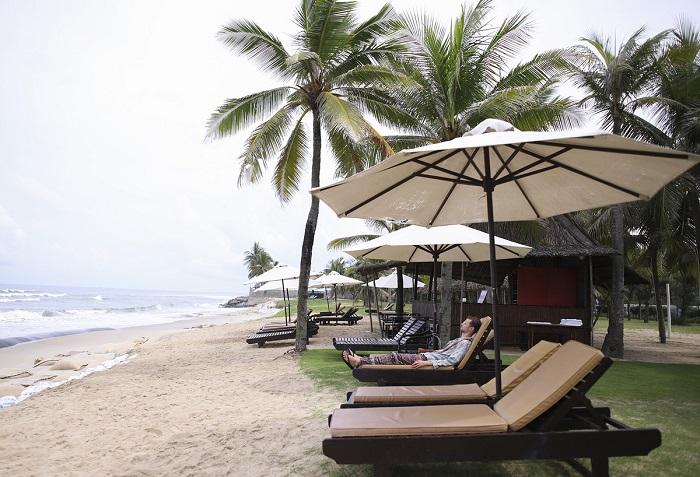
có một người đàn ông đang nghỉ mát bên bờ biển